Shinboku

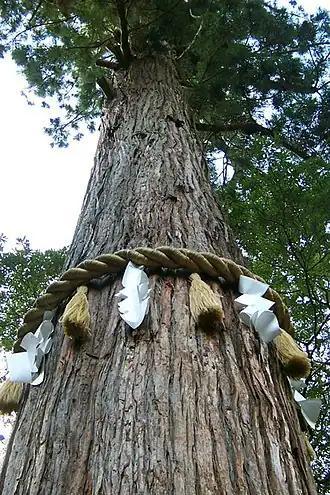
wrapped around the sacred tree: Yuki Shrine

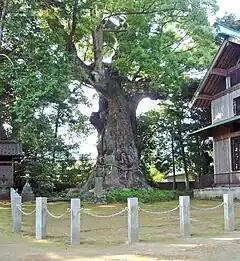
The sacred tree of Sugiwabemikoto Shrine, Natural monument.

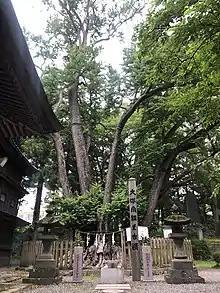
Ohtamiya Gora Prince Katsura's Ruins (Fujiyoshida City, Yamanashi)

A is a tree or forest worshipped as a – a physical object of worship at or near a Shinto shrine, worshipped as a repository in which spirits or reside. They are often distinctly visible due to the wrapped around them.